Elder Place, Fremantle

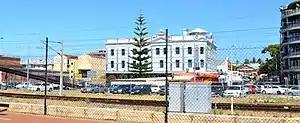
Parry Street and Elder Place intersection

Elder Place in a street in Fremantle, Western Australia that primarily runs between the north-west ends of Parry Street and Queen Street, south-west of the Fremantle railway line. At the north-eastern end Elder Place becomes Beach Street; at the south-western end it becomes Phillimore Street. A small cul de sac, also called Elder Place, but not connected to the main street, runs off Phillimore Street, in the direction of Market Street.